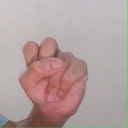
अक्षर: स